Oliver Solberg

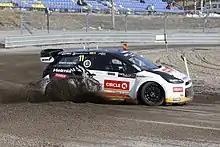
Oliver Solberg at Holjes RX 2018

2022 saw Solberg return to Hyundai Motorsport's top-level team, driving as the third driver on selected events throughout the season. He shared the seat with Dani Sordo, with a best finish of 4th at Ypres Rally.